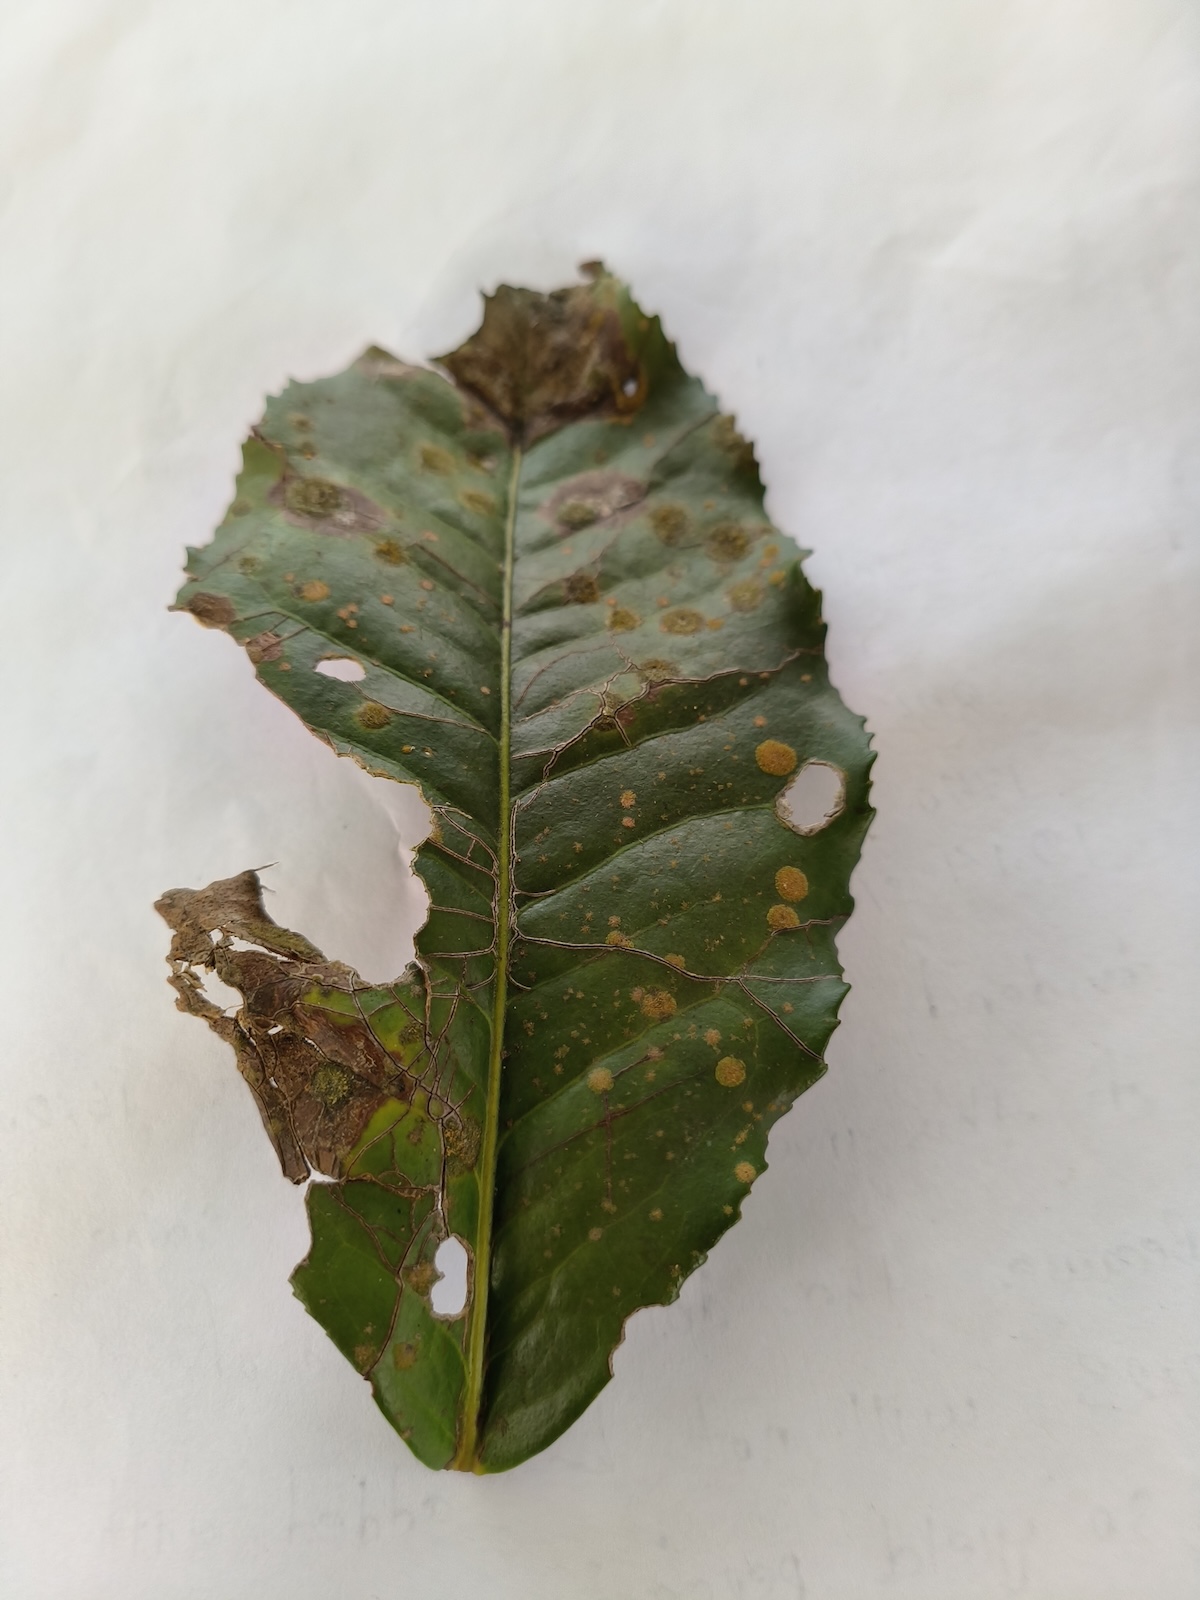
Label: Brown Blight